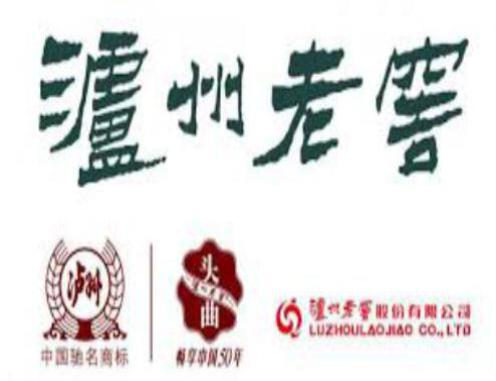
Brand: luzhoulaojiao-3
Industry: Food